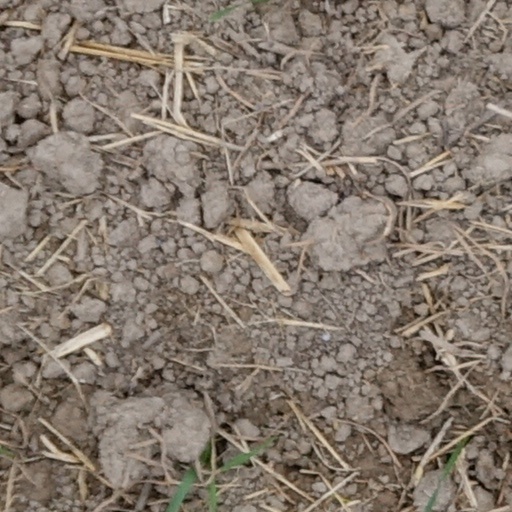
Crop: wheat